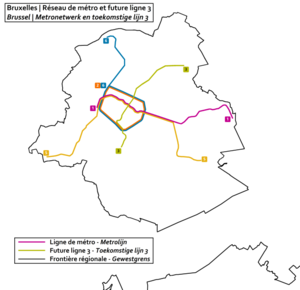
Réseau bruxellois de métro (STIB) incluant la future ligne 3
Le métro de Bruxelles est un moyen de transport en commun rapide desservant une grande partie de la région de Bruxelles-Capitale en Belgique. Il consiste en quatre lignes de métro lourd en site propre, les lignes 1, 2, 5 et 6, totalisant 39,9 de kilomètres de voies, dont 37,5 km souterraines. Le réseau prémétro consiste en trois lignes de trams partiellement souterraines qui offrent, sur la majeure partie de leurs parcours, un service comparable à celui du métro. Le métro possède cinquante-neuf stations de métro lourd, quinze de prémétro, sept ayant une correspondance avec une autre ligne. Avec 39,9 km, il est classé 92ᵉ du monde en longueur.
Le prémétro de Bruxelles a été construit pour faire circuler des tramways en souterrain avant d’être converti à terme en métro lourd. La première ligne fut inaugurée le 20 décembre 1969 et reliait la station Schuman à De Brouckère. Dans les années 1970, trois autres lignes furent créées : l’axe nord-sud, la grande ceinture et la petite ceinture.
La ligne 3 du métro de Bruxelles est un projet de ligne de métro porté par la STIB. Elle reliera la station Albert à la Gare de Bordet, en traversant le centre ville par l'actuel axe de prémétro Nord-Sud. Son ouverture était prévue pour 2025. Le tronçon Albert - Gare du Nord transformé en métro devrait être inauguré en 2024, la liaison entre la Gare du Nord et Bordet est prévue pour 2030. Ce nouvel axe s’étendra sur 10,3 km, jalonné de 18 stations.